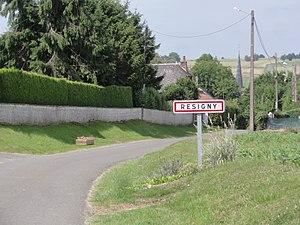
Résigny (Aisne) city limit sign
Résigny est une commune française située dans le département de l'Aisne, en région Hauts-de-France.